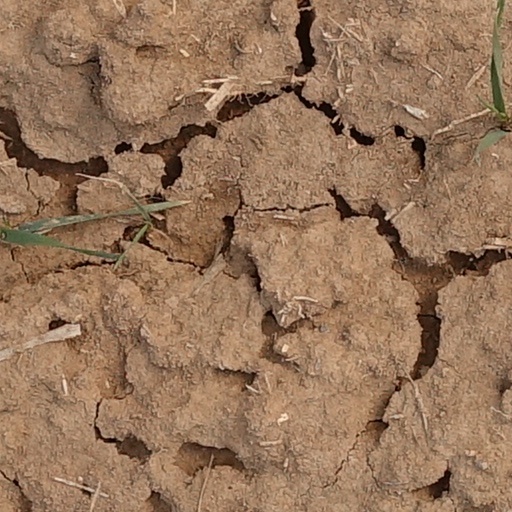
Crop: wheat